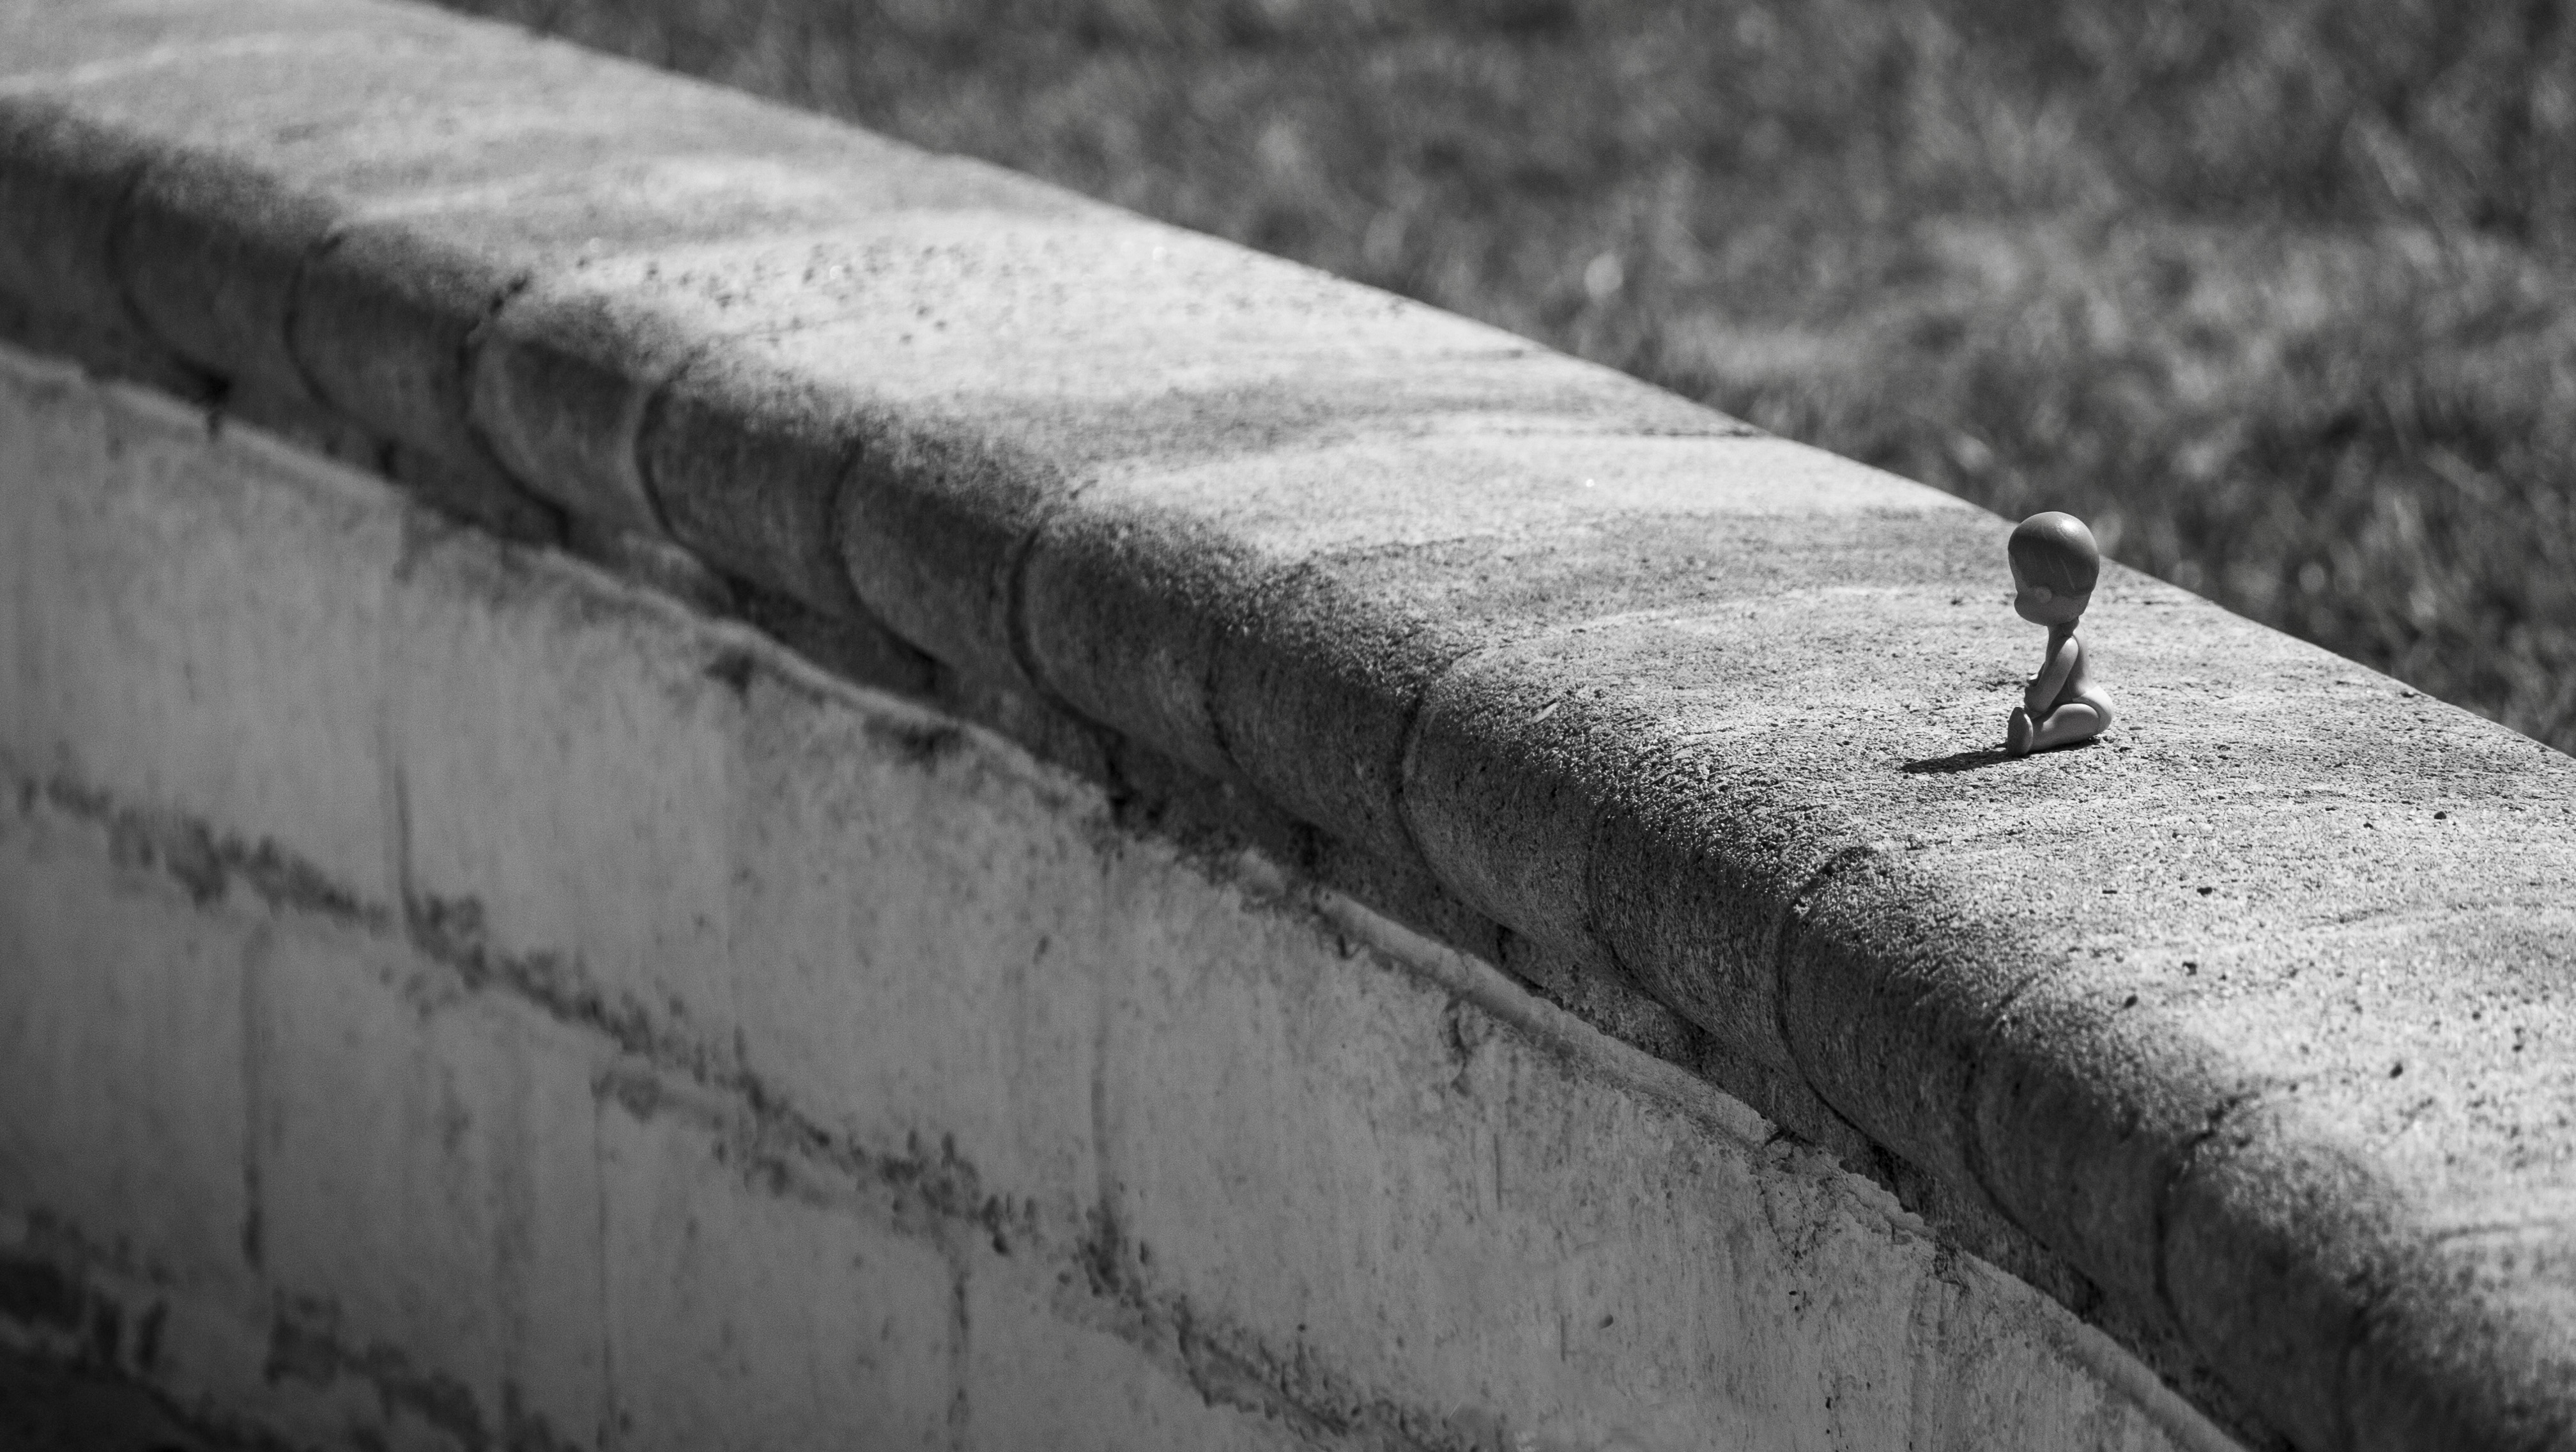
snow, black and white, wood, white, photography, wall, alone, asphalt, thinking, line, color, sitting, park, black, monochrome, lonely, material, doll, creativecommons, figurine, tiny, shape, thoughts, monochrome photography